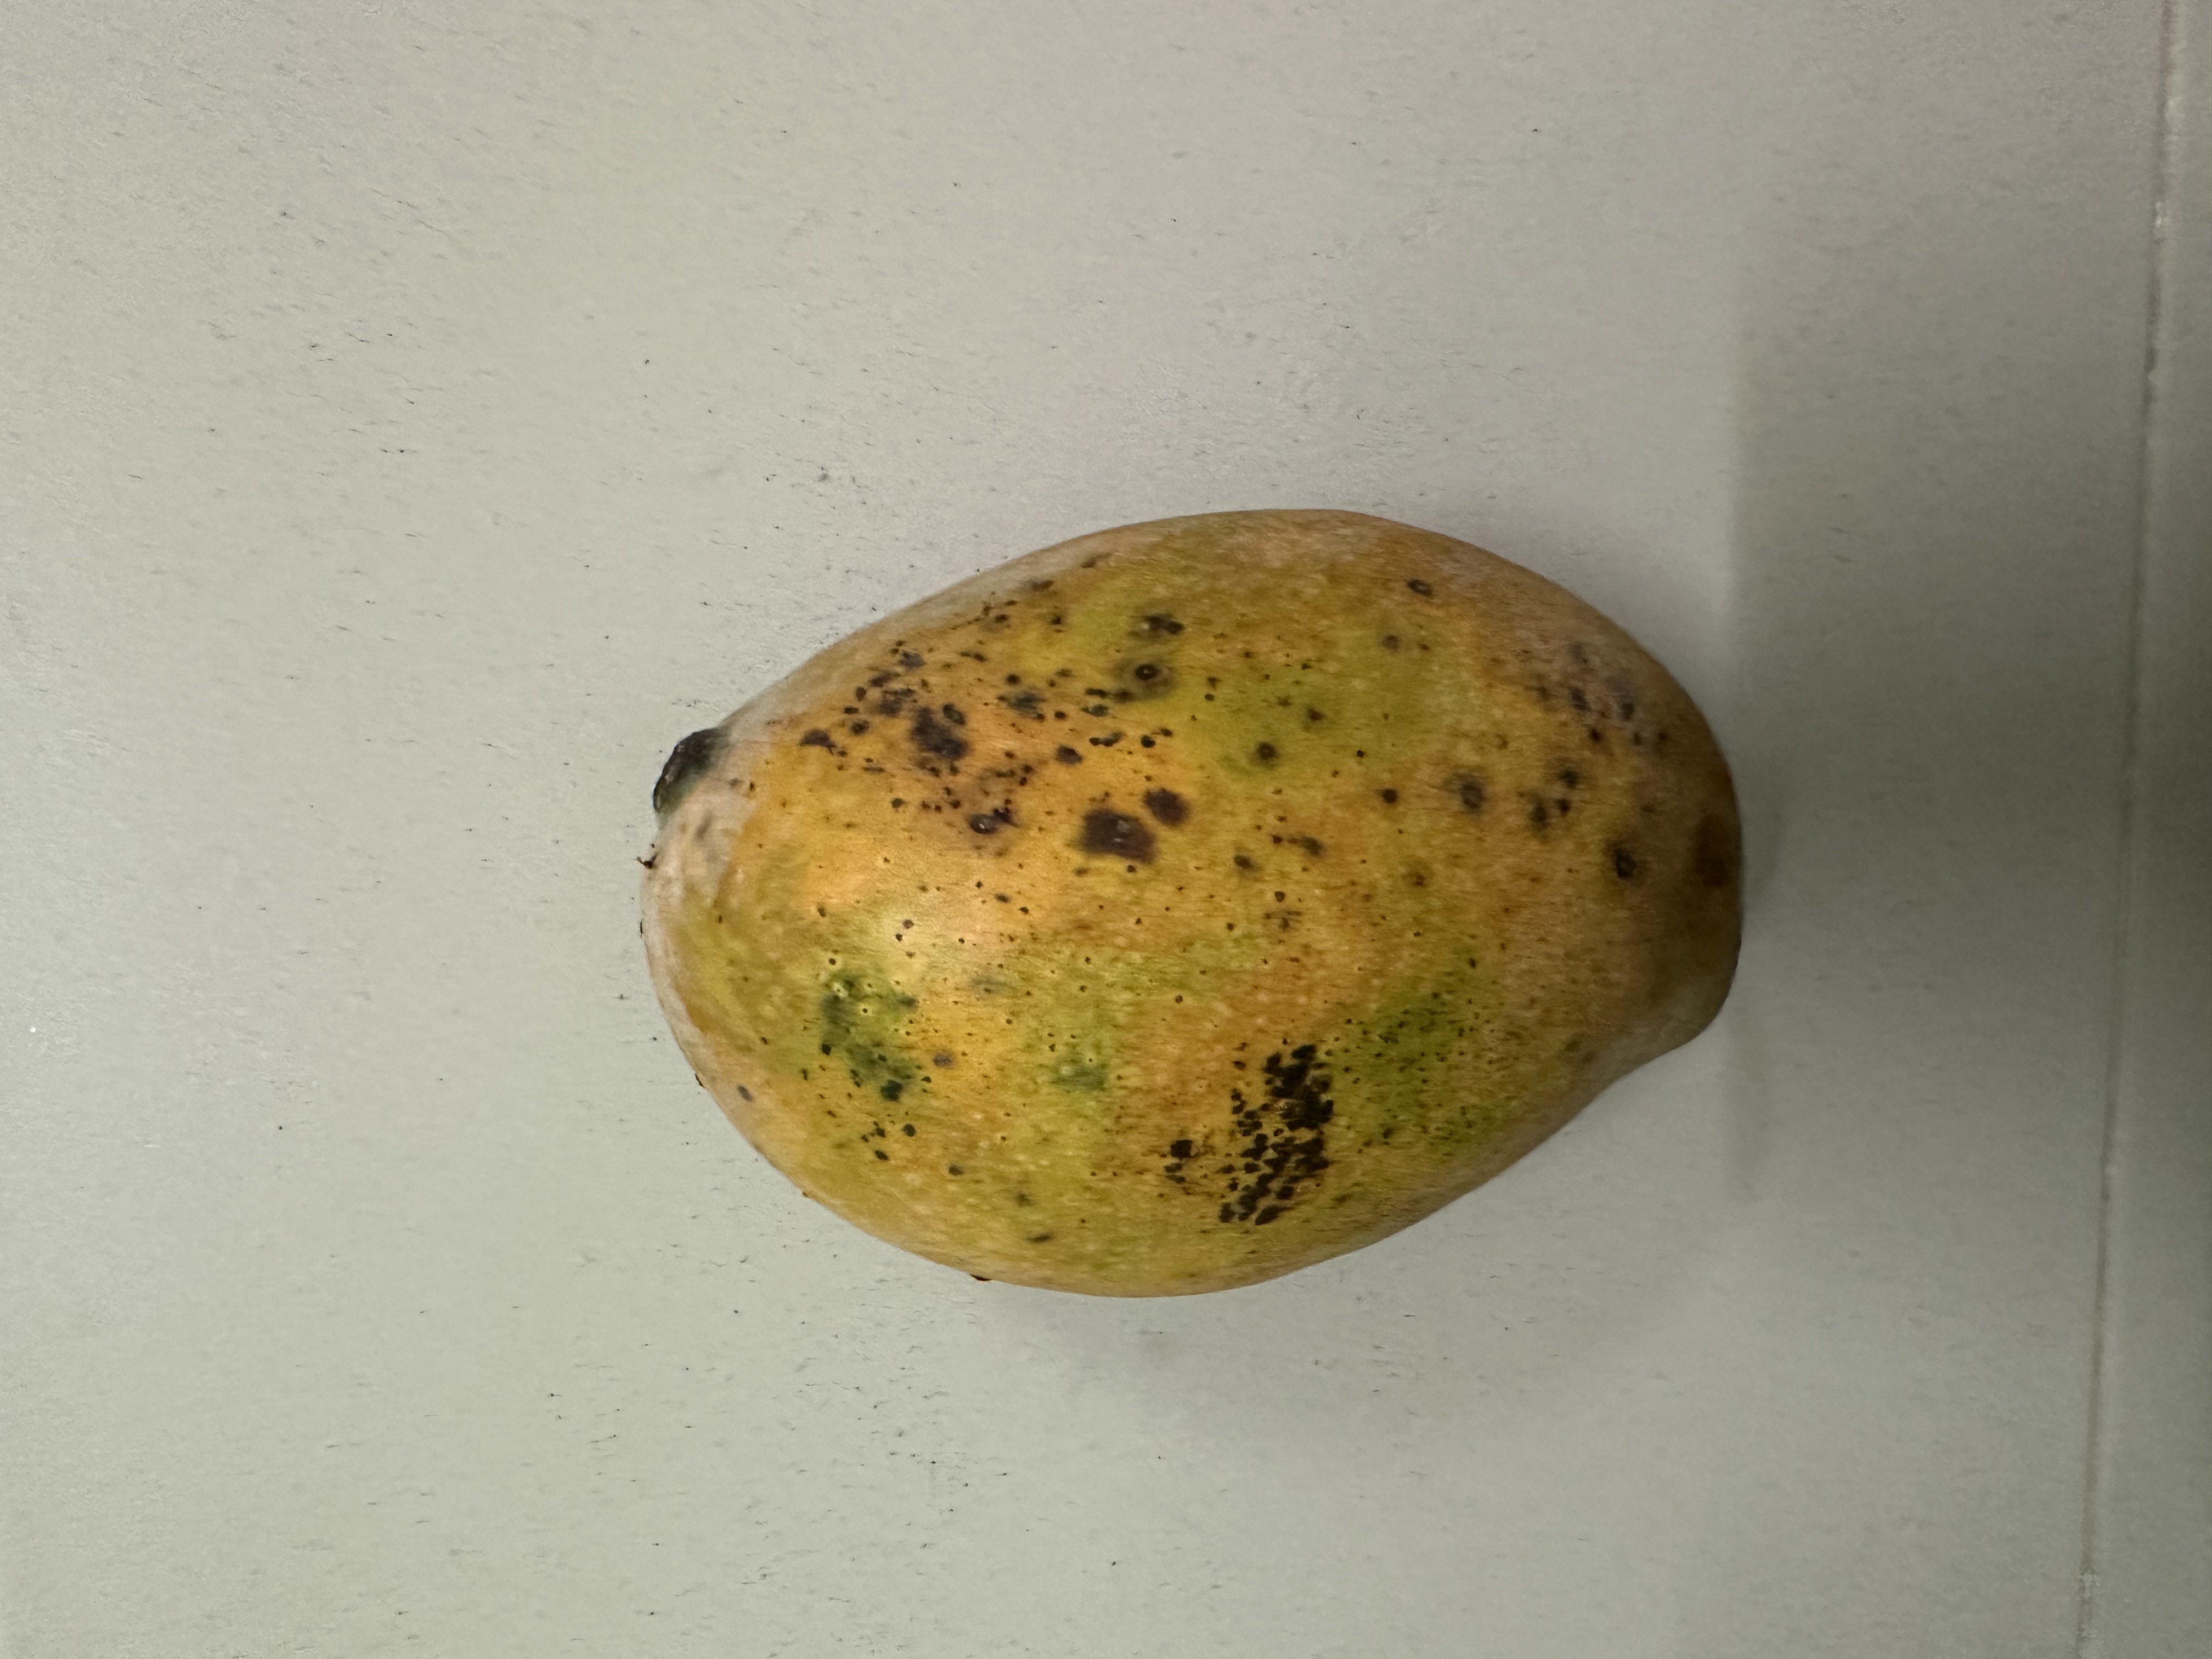
Mango variety: Mollika